Dreaming My Dreams (Waylon Jennings album)

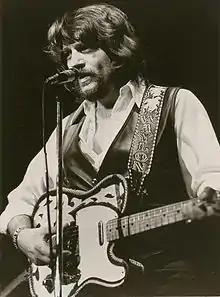
Jennings c. 1973-74

After Jack Clement married Waylon Jennings' sister-in-law, Clement invited him to a Thursday night demo session in his personal studio. Clement's friend, Allen Reynolds, gave Jennings his recently written song "I Recall a Gypsy Woman", and later his co-composition with Bob McDill "Dreaming My Dreams With You". The latter inspired Jennings to record an album. The singer later remembered, "Jack liked to record musicians without earphones, trying to set up an environment that was live without sacrificing acoustics. He wanted everybody to be in the room, to be able to hear and see and interact with each other...He would always try to get as much of it live as he could, though he was riveted on the rhythm section. The main thing was to capture the drums and bass, and even if you got the bass just right, you could work from there." Co-producing with Jack Clement, Jennings was backed by session musicians and his band members; drummer Richie Albright, bassist Duke Goff and steel-guitarist Ralph Mooney. After tracking "I Recall A Gypsy Woman" and "Dreaming My Dreams with You" Jennings recorded the testosterone-driven "Waymore's Blues," a song he wrote with Curtis Buck and inspired by Jimmie Rodgers' songs. The sessions were halted because of miscommunication with Jennings and problems caused by his drug use. While recording "Waymore's Blues", Clement tried to eject Jennings' wife and her sister from the control room. Confused by Clement's gestures, Jennings assumed that the producer was distracted by talking to the women instead of following the session. The singer left the studio for two weeks and was persuaded to return after having dinner with Clement and his wife. When Jennings and Clement returned to redo "Waymore's Blues," they found that they could not reproduce the feel of the original track. They decided to use the original on the album, and this explains the abrupt fade at the end of the song - to cover up Jennings storming out of the studio.